John Weaver (artist)

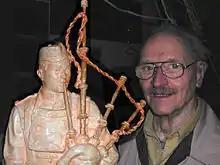
John Weaver with a Piper Richardson statue model, circa 2003

John Barney Weaver (March 28, 1920 – April 10, 2012) was a sculptor from Anaconda, Montana. He was known for creating a statue of Charles Marion Russell at the National Statuary Hall Collection, and three busts of Chester W. Nimitz for the United States Navy.